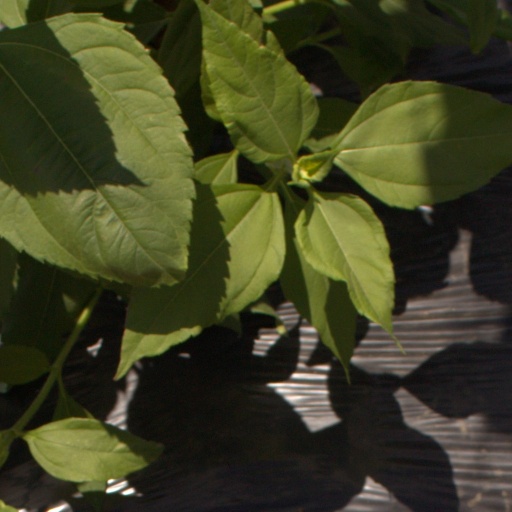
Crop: Jerusalem artichoke